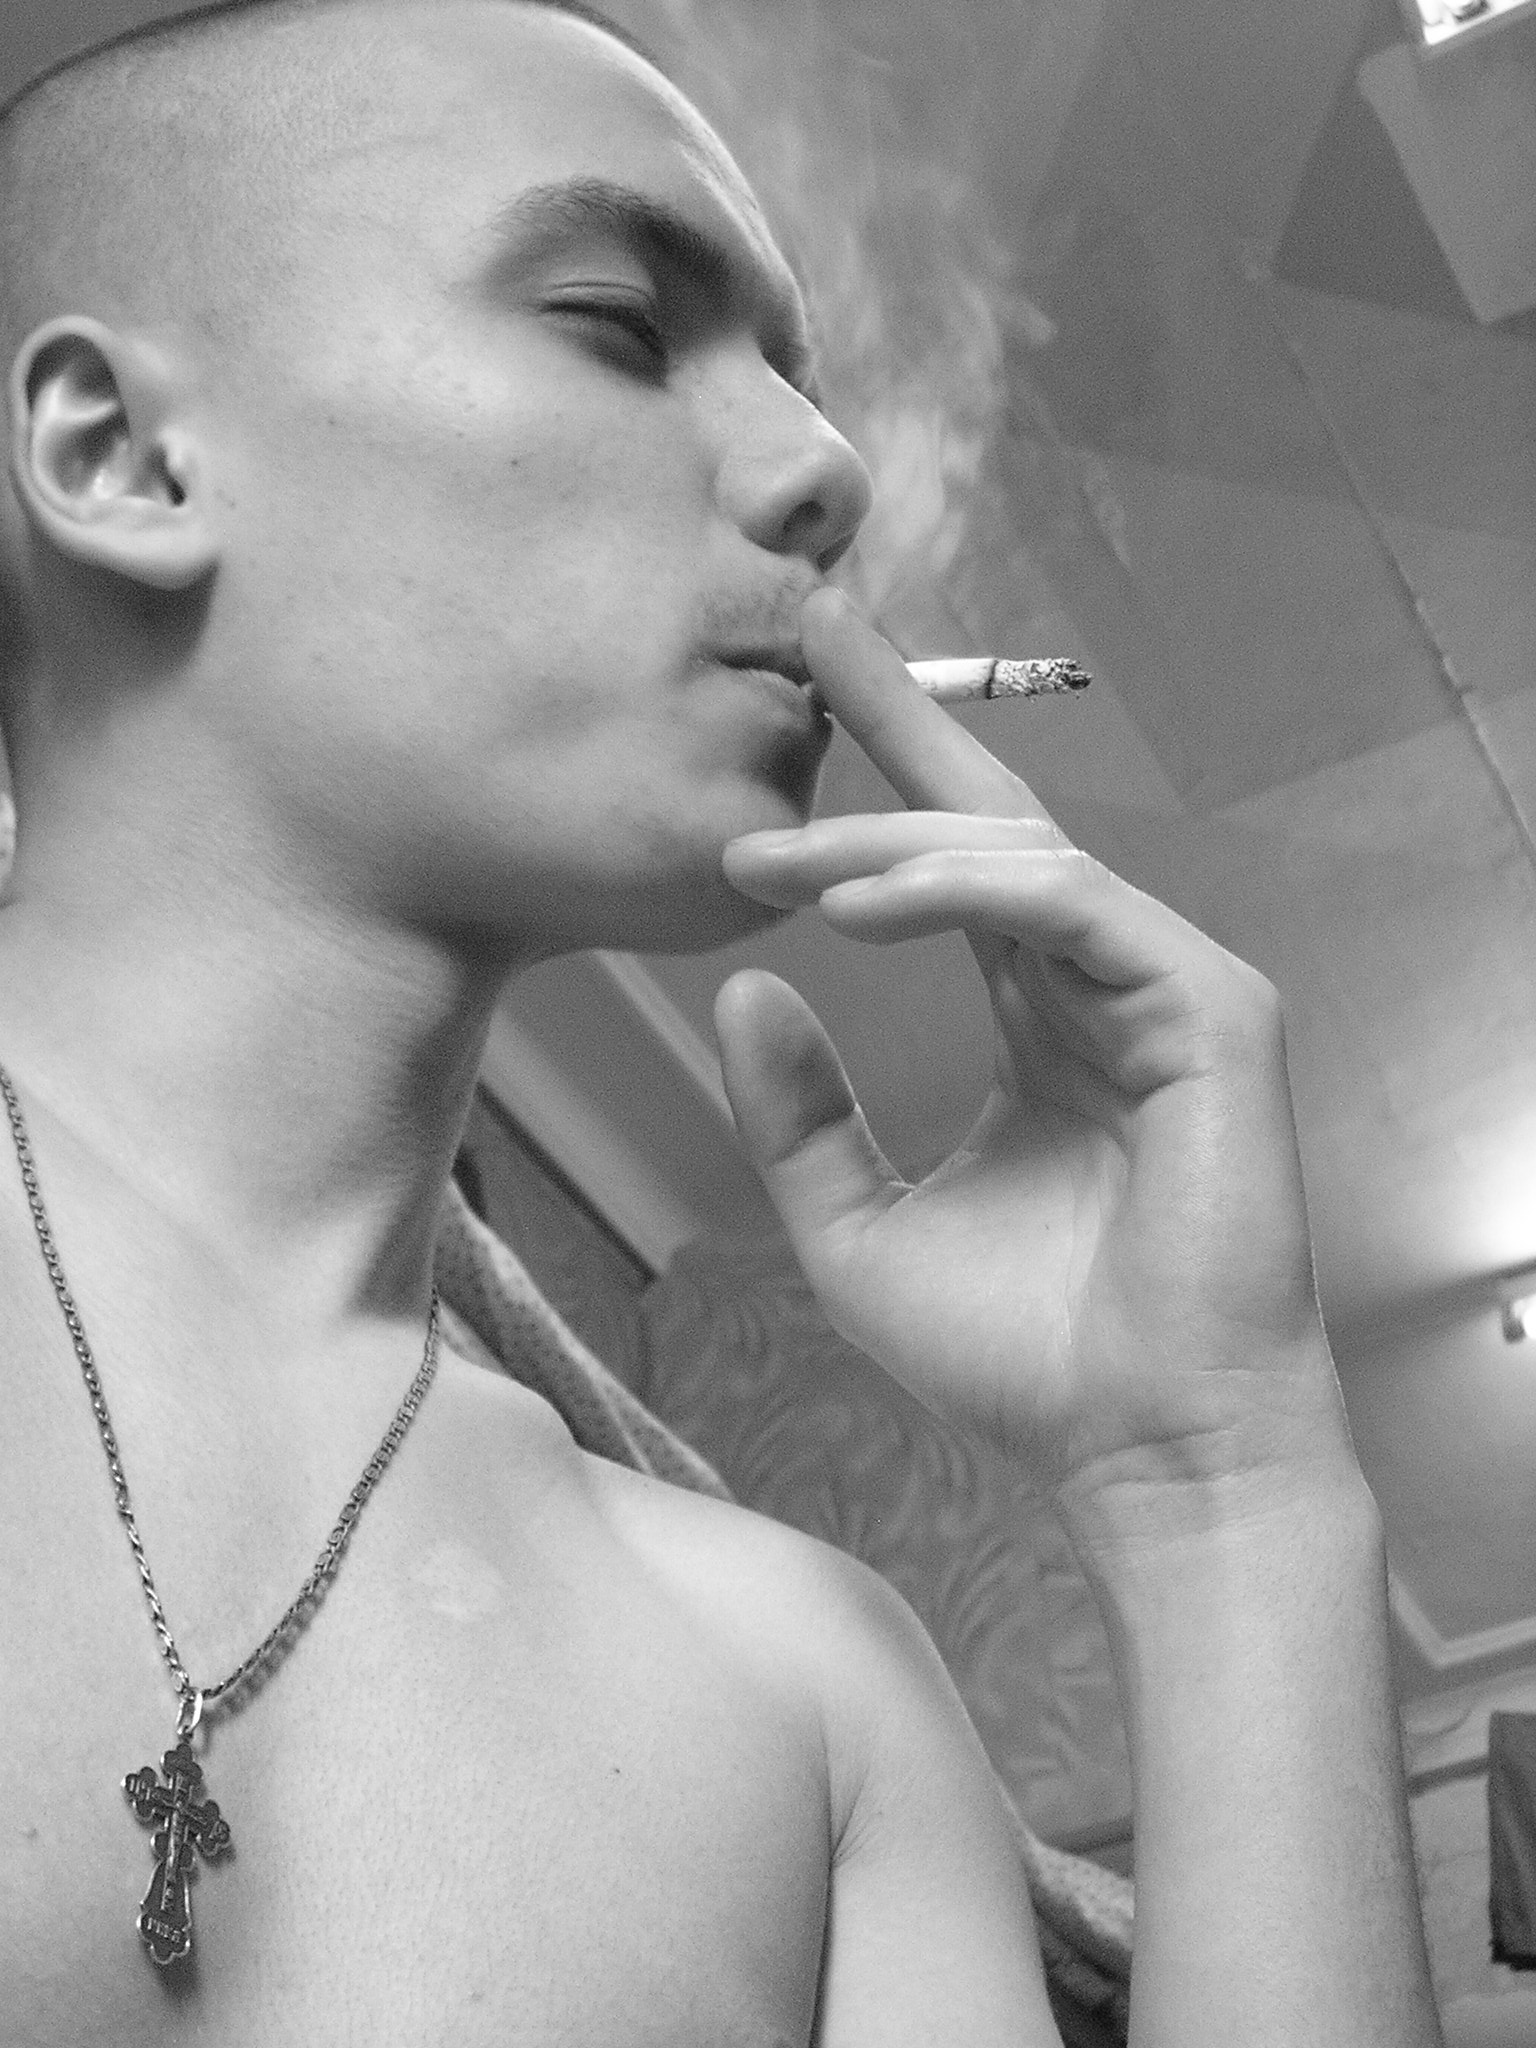
hand, person, black and white, woman, white, photography, smoking, model, finger, student, black, monochrome, lady, mouth, close up, human body, nose, beauty, organ, addiction, poor, interaction, photo shoot, sense, alcoholism, hopelessness, monochrome photography, human action, art model